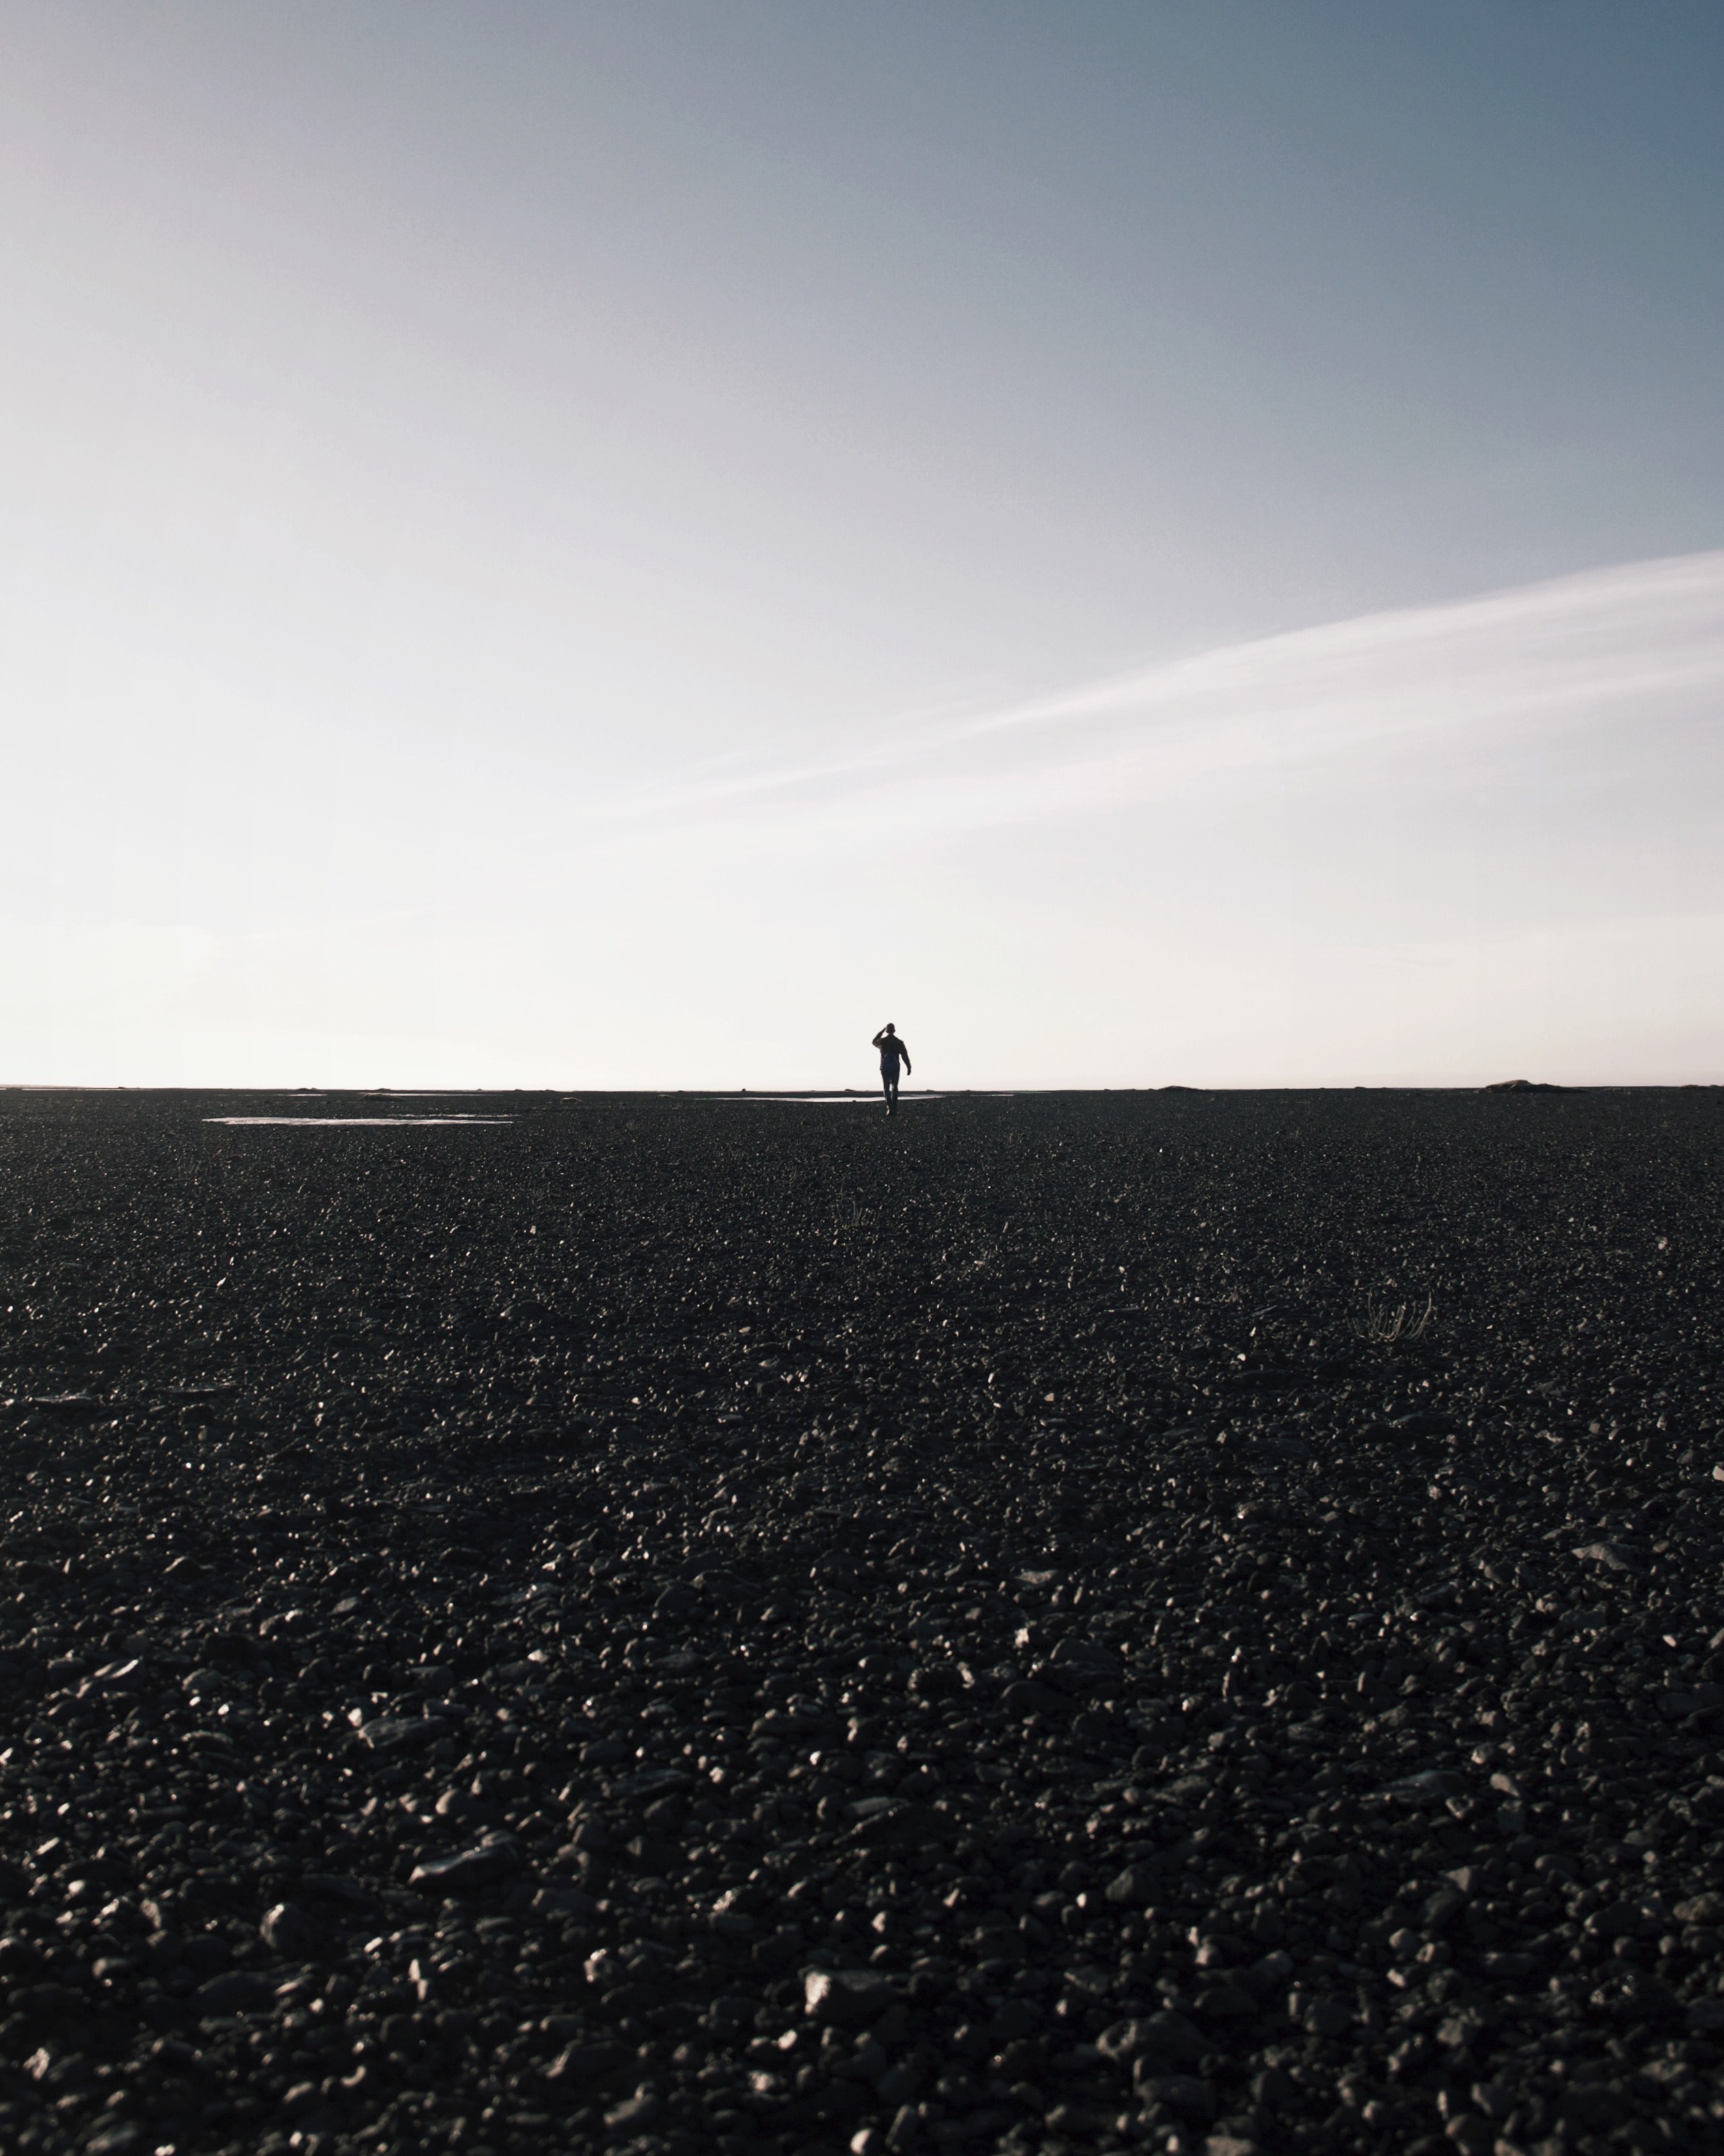
beach, sea, coast, sand, ocean, horizon, cloud, sky, sun, sunrise, sunset, skyline, sunlight, morning, wave, dawn, dusk, evening, reflection, tower, flight, bay, atmospheric phenomenon, atmosphere of earth